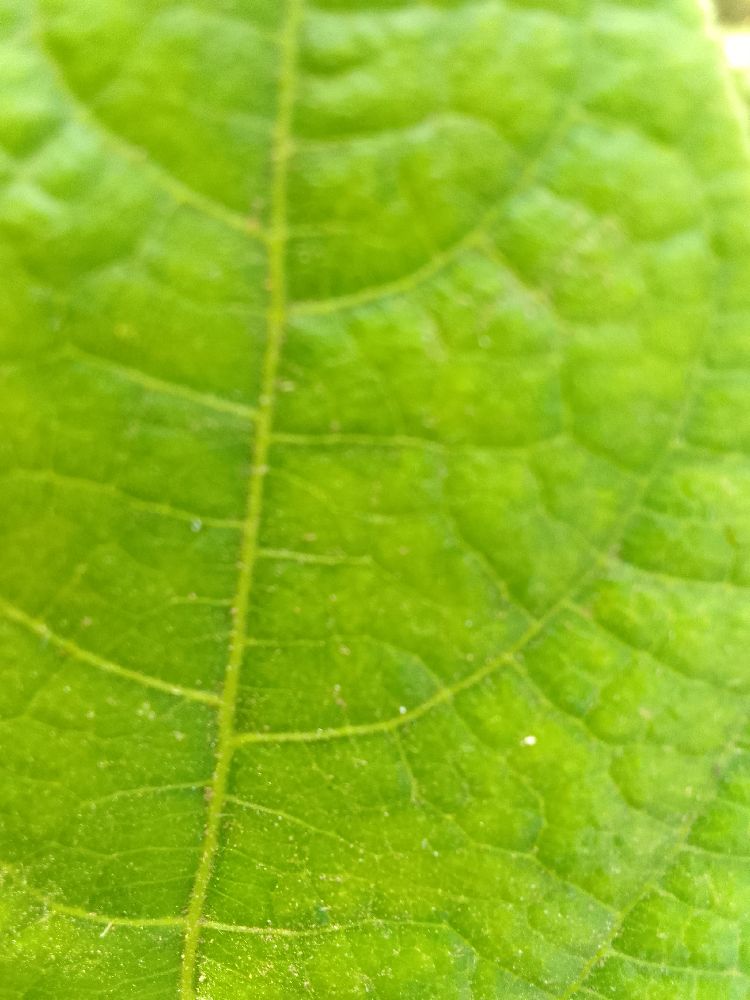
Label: healthy